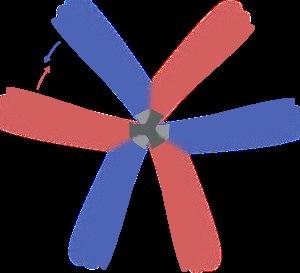
Le rotor contrarotatif est un type de rotor principal d'hélicoptère.
Le Dragonfly 53 est un hélicoptère radiocommandé birotor imaginé par la marque Walkera. Il est utilisé principalement pour l'apprentissage de l'aéromodélisme, autant en intérieur qu'en extérieur, sans vent.
Un hélicoptère radiocommandé est un modèle réduit d'aéronef dont les caractéristiques sont différentes d'un avion radiocommandé du fait de différences de construction, d'aérodynamique et d'expériences de vol.